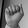
ASL letter: A